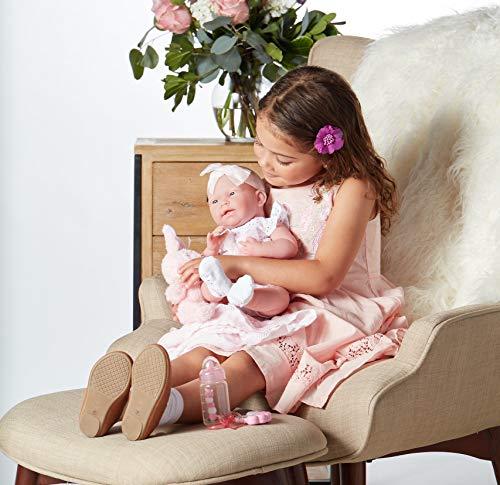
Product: JC Toys La Newborn All-Vinyl-Anatomically Correct Real Girl 15" Doll in White Eyelet Dress with Fluffy Bunny and Accessories Designed by Berenguer
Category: Toys & Games | Dolls & Accessories | Dolls
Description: Made by JC Toys – the only baby doll manufacturer with over 30 years’ experience with real-life baby dolls.
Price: $43.53
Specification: ProductDimensions:14.5x6x11.6inches|ItemWeight:2.98pounds|ShippingWeight:3.05pounds(Viewshippingratesandpolicies)|ASIN:B07CNCPVF6|Itemmodelnumber:18059|Manufacturerrecommendedage:24months-15years